Yuna Kim Olympic seasons

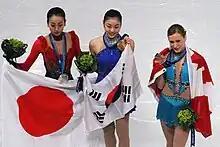
At the 2010 Winter Olympics, with Mao Asada (on the left) and Joannie Rochette (on the right)

Kim placed second in the free skate with a score of 111.70 points, but won the event with 187.98 points. Philip Hersh of the "Los Angeles Times" noted that Kim was vulnerable to mental pressure, which he speculated could influence her chances at the Olympics. Hersh also pointed out that even though Kim's free skate score was her lowest since her debut on the senior Grand Prix circuit, she won the competition by over 13 points. According to Hersh, Kim's program started badly, with shaky jumps in both parts of her opening combination jump, "and she never completely recovered". She fell on her next jump, a triple flip, and her triple Lutz was ruled a single jump by the judges, who gave her the maximum negative GOEs for it. The judges also gave Kim credit for only three clean jumps. Hersh speculated that Kim's world record score in the short program was both the reason she won Skate America and served as "the albatross she carried into the free skate" due to the pressure to skate perfectly. The South Korean newspaper "The Chosun Ilbo" called Kim "the clear favorite for the gold" in Vancouver and "in a league of her own".